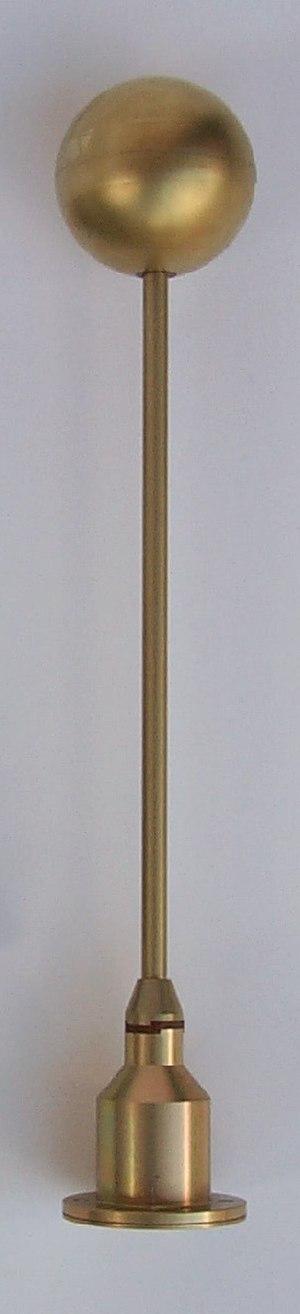
Une sonde de Langmuir est un instrument qui permet de mesurer la température et la densité électronique, ainsi que le potentiel électrique d'un plasma.